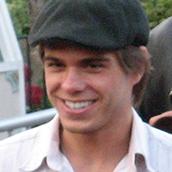
Age: 26